Describe the emotion expressed in this image:  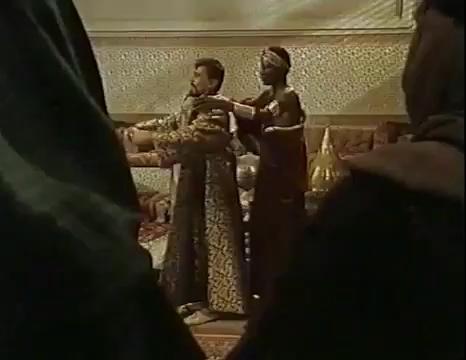
This person displays Suffering, valence and arousal with high intensity.